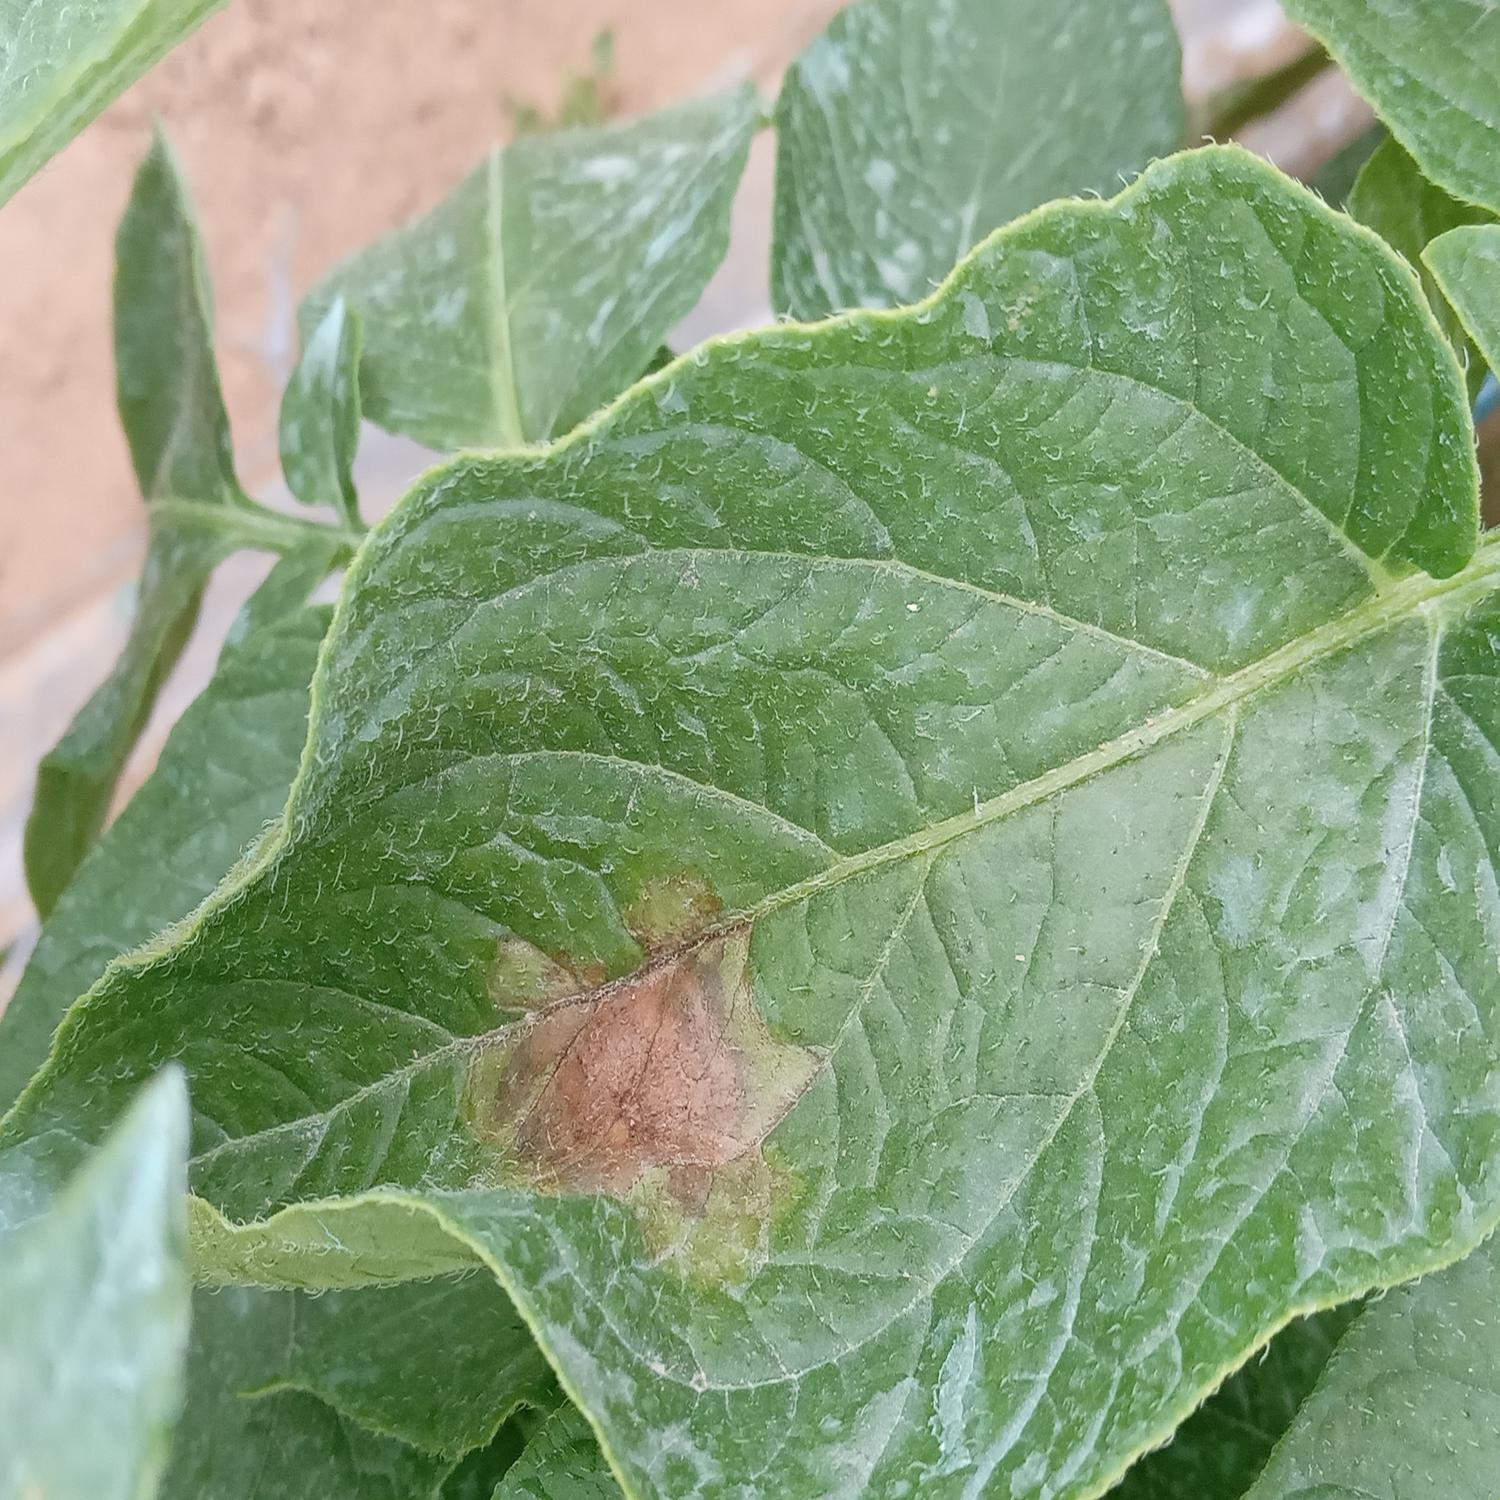
Label: Phytopthora